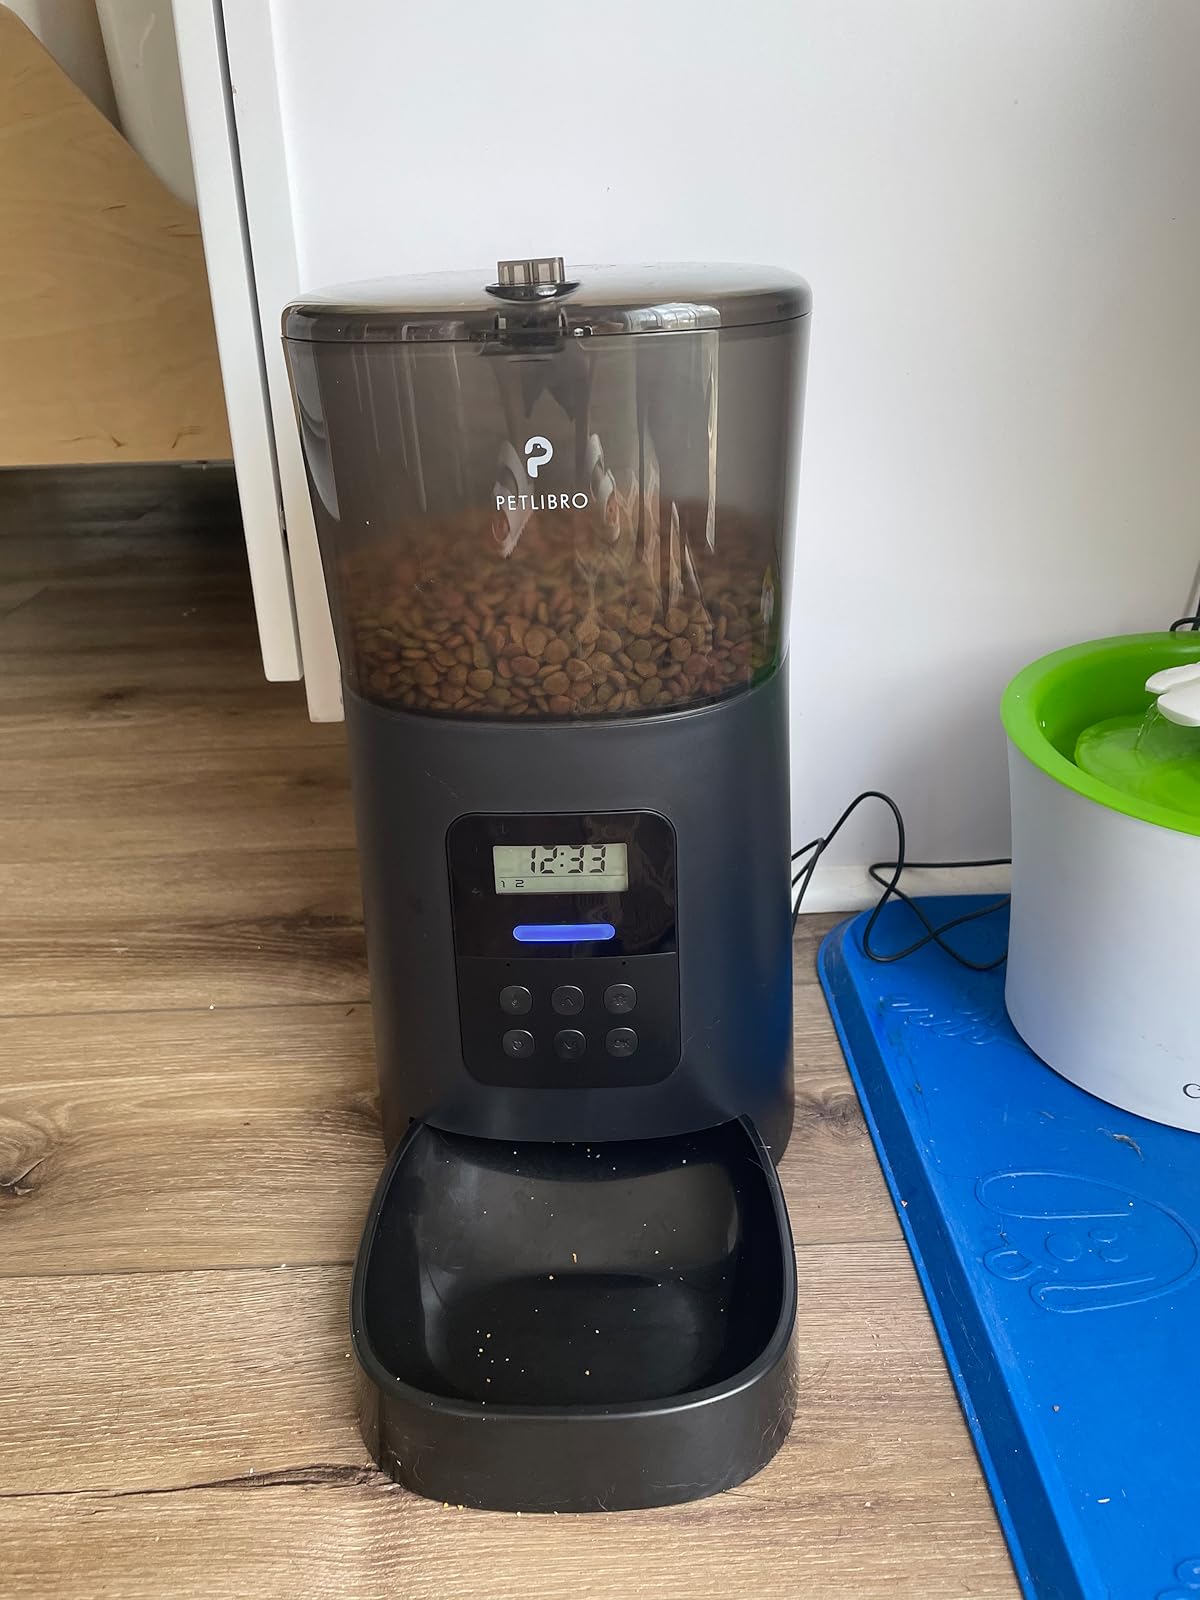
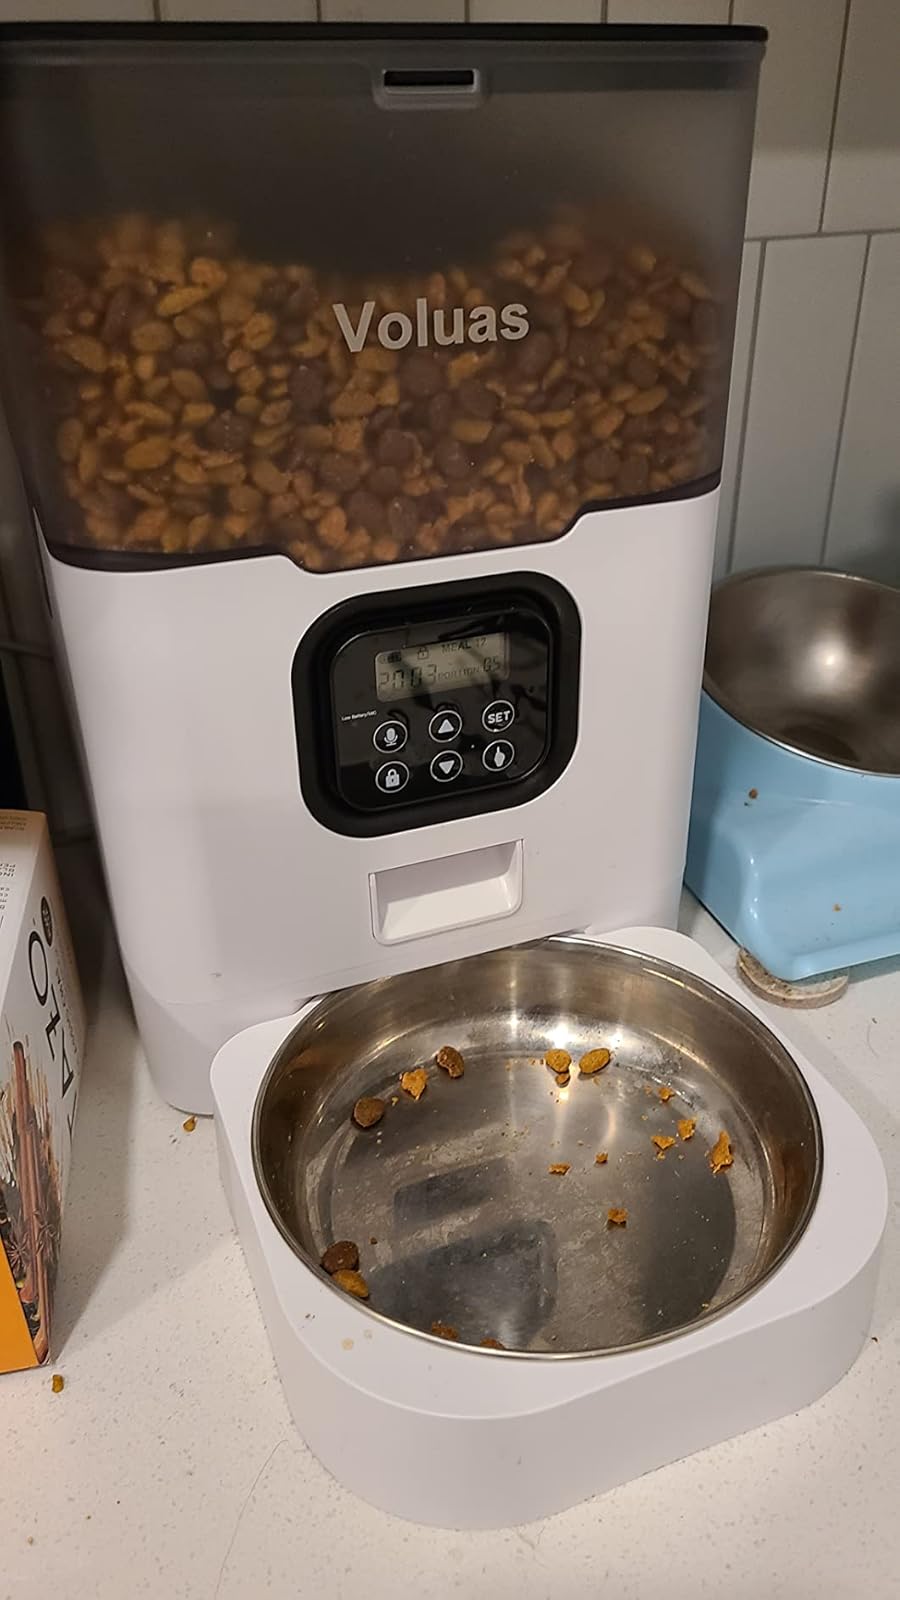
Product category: items_feeder
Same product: no